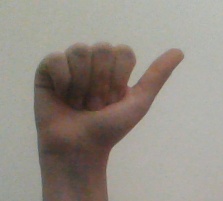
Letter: dhad